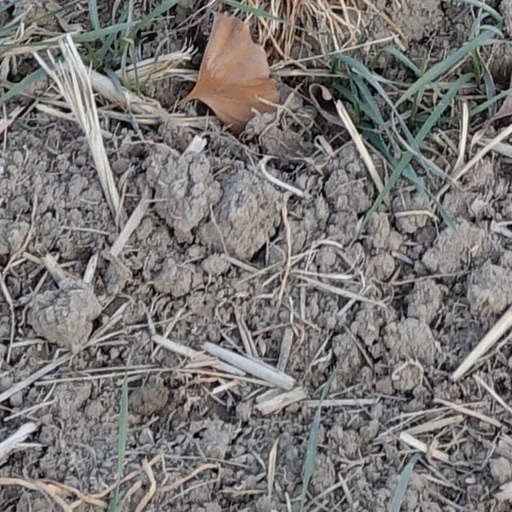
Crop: wheat